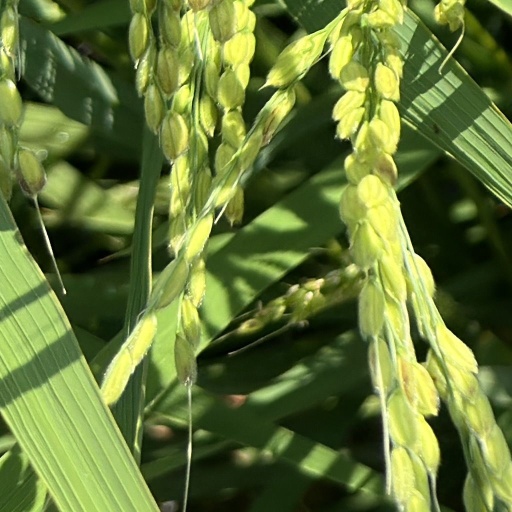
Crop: rice